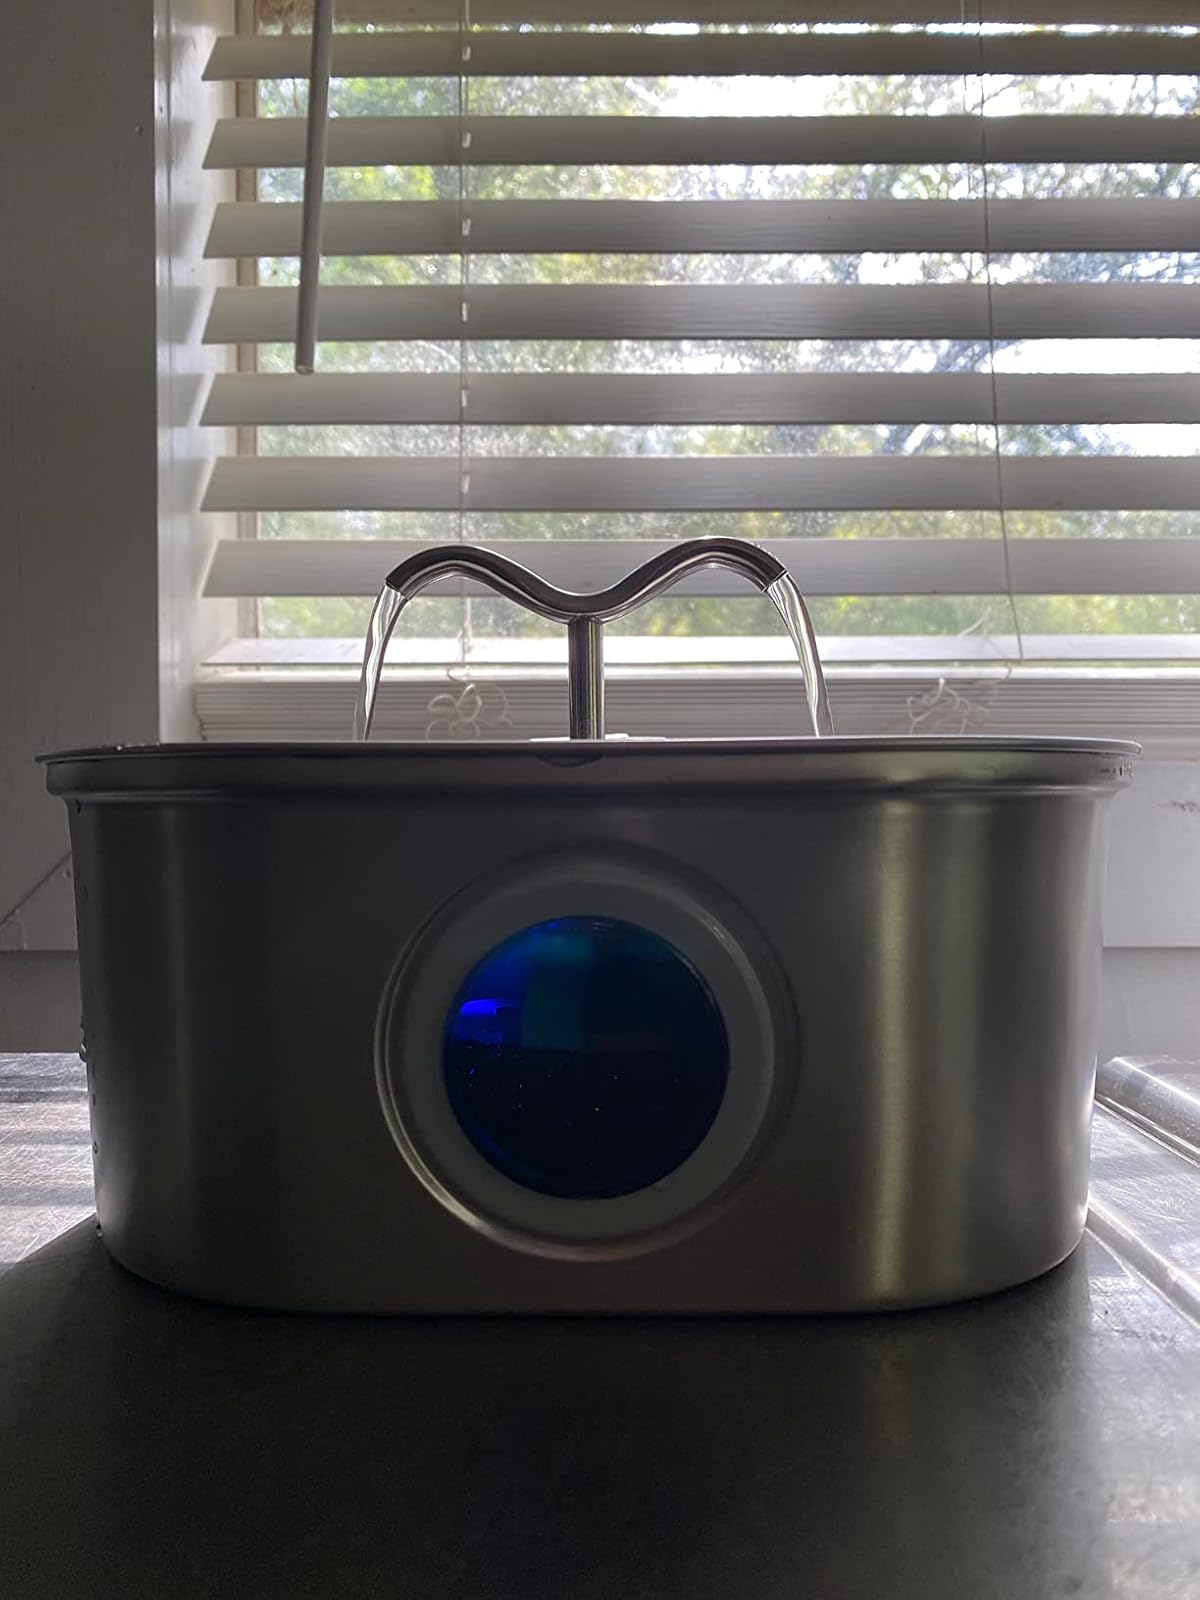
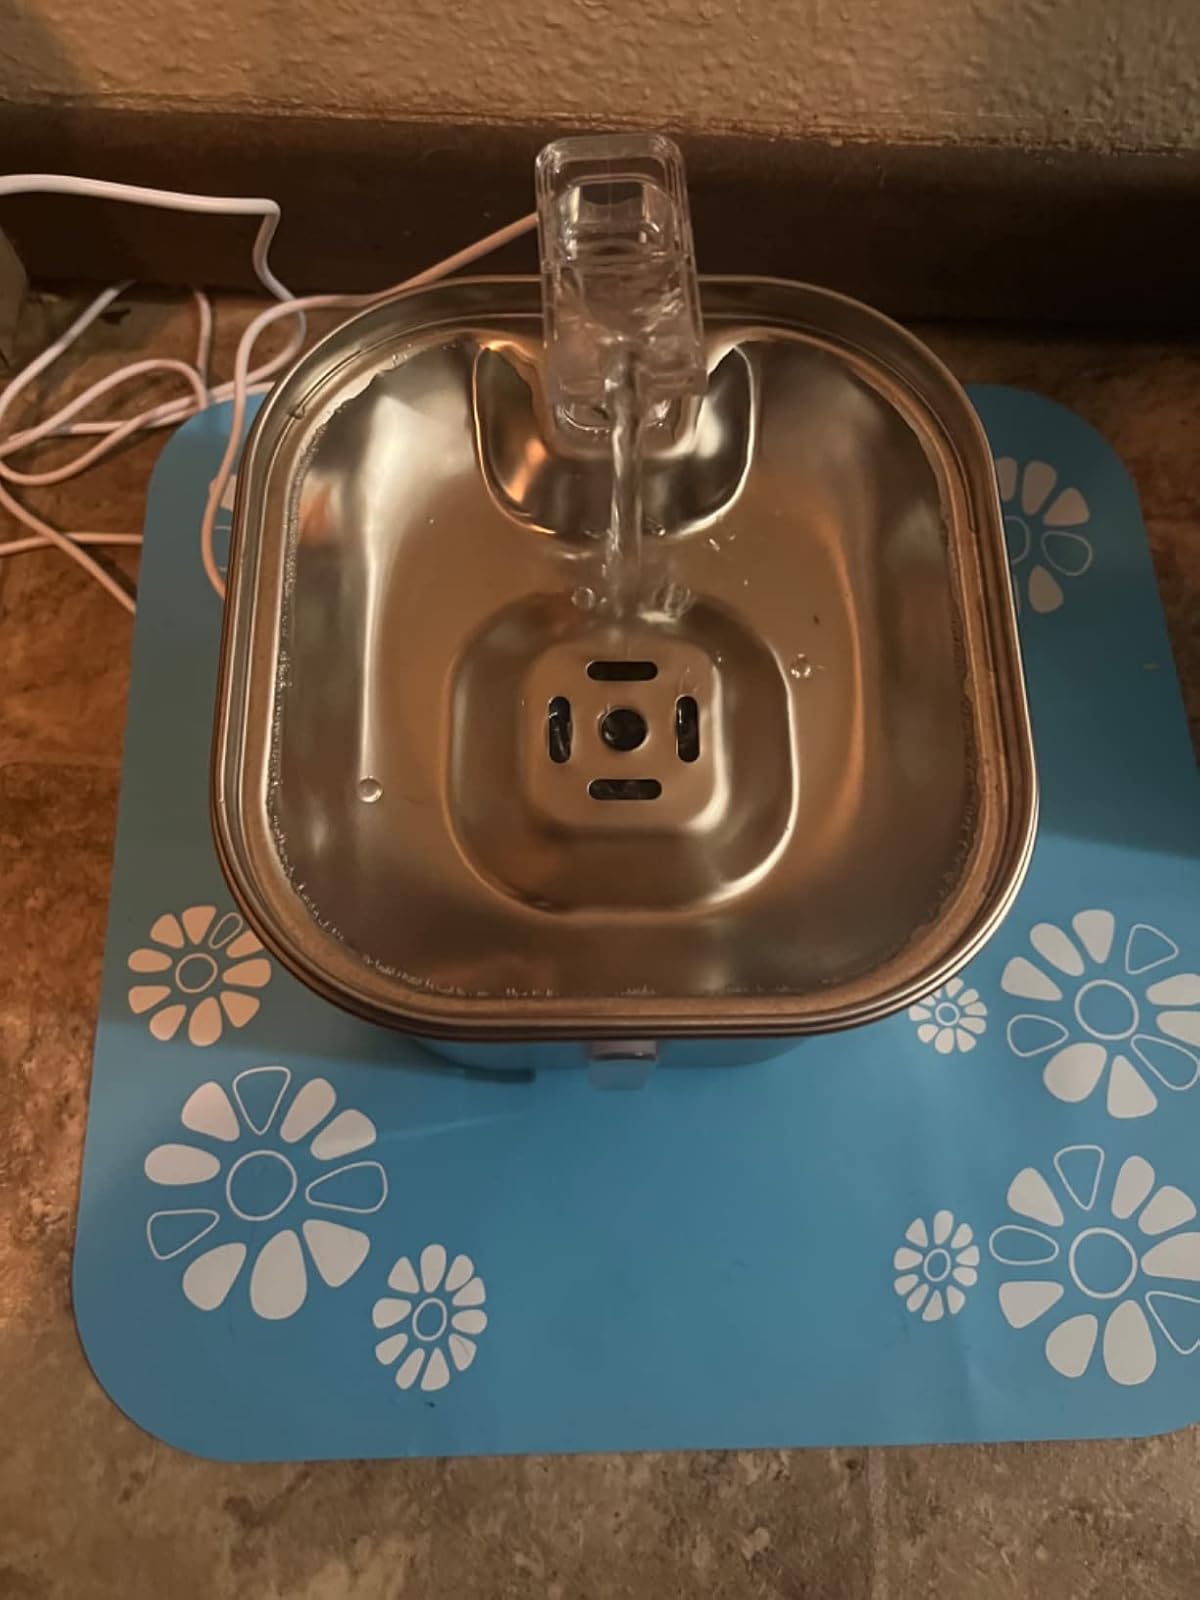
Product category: items_bowl
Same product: no